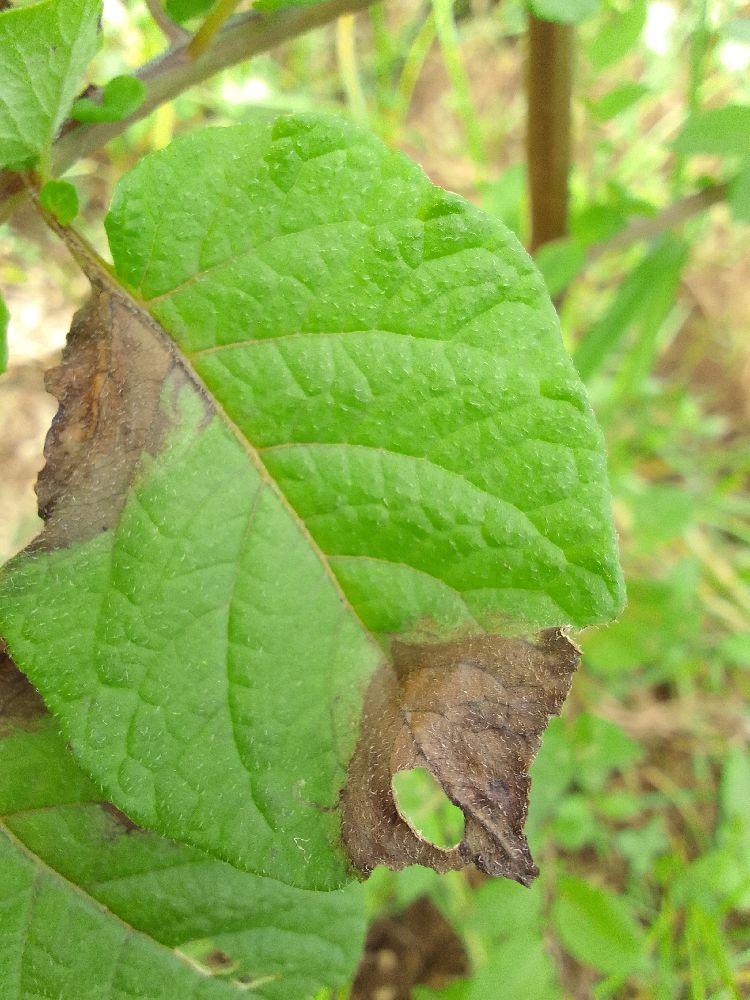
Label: Late blight